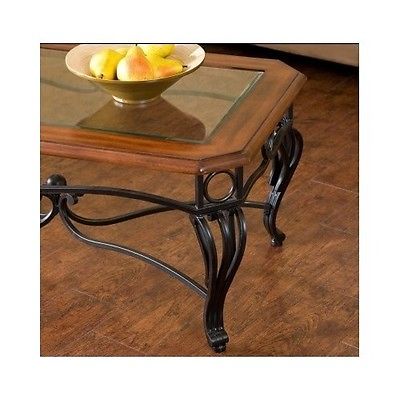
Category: table